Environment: lab
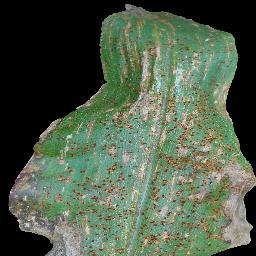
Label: common_rust